Undercover Agent

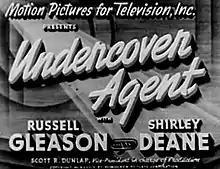
Title card for the film

Undercover Agent is a 1939 American drama film directed by Howard Bretherton and starring Russell Gleason, Shirley Deane, and J. M. Kerrigan. It was released on April 5, 1939.